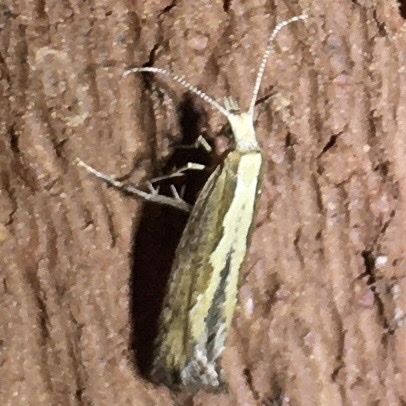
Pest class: diamondback_moth